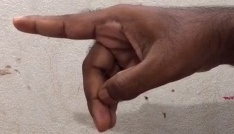
ASL sign: P